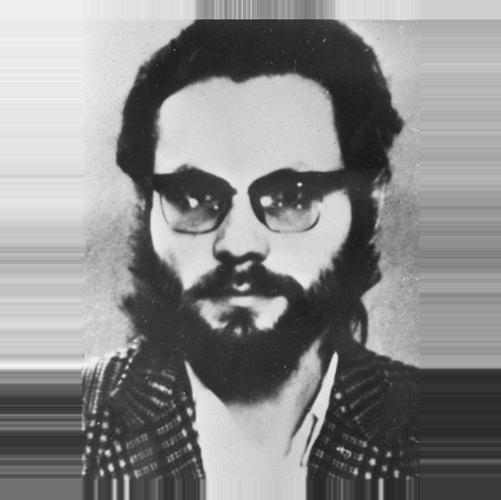
Age: 32